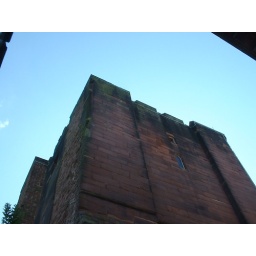
The Agricola Tower was built in the late 12th century. The ground floor was rebuilt after a fire in the Royal Apartments in 1302.